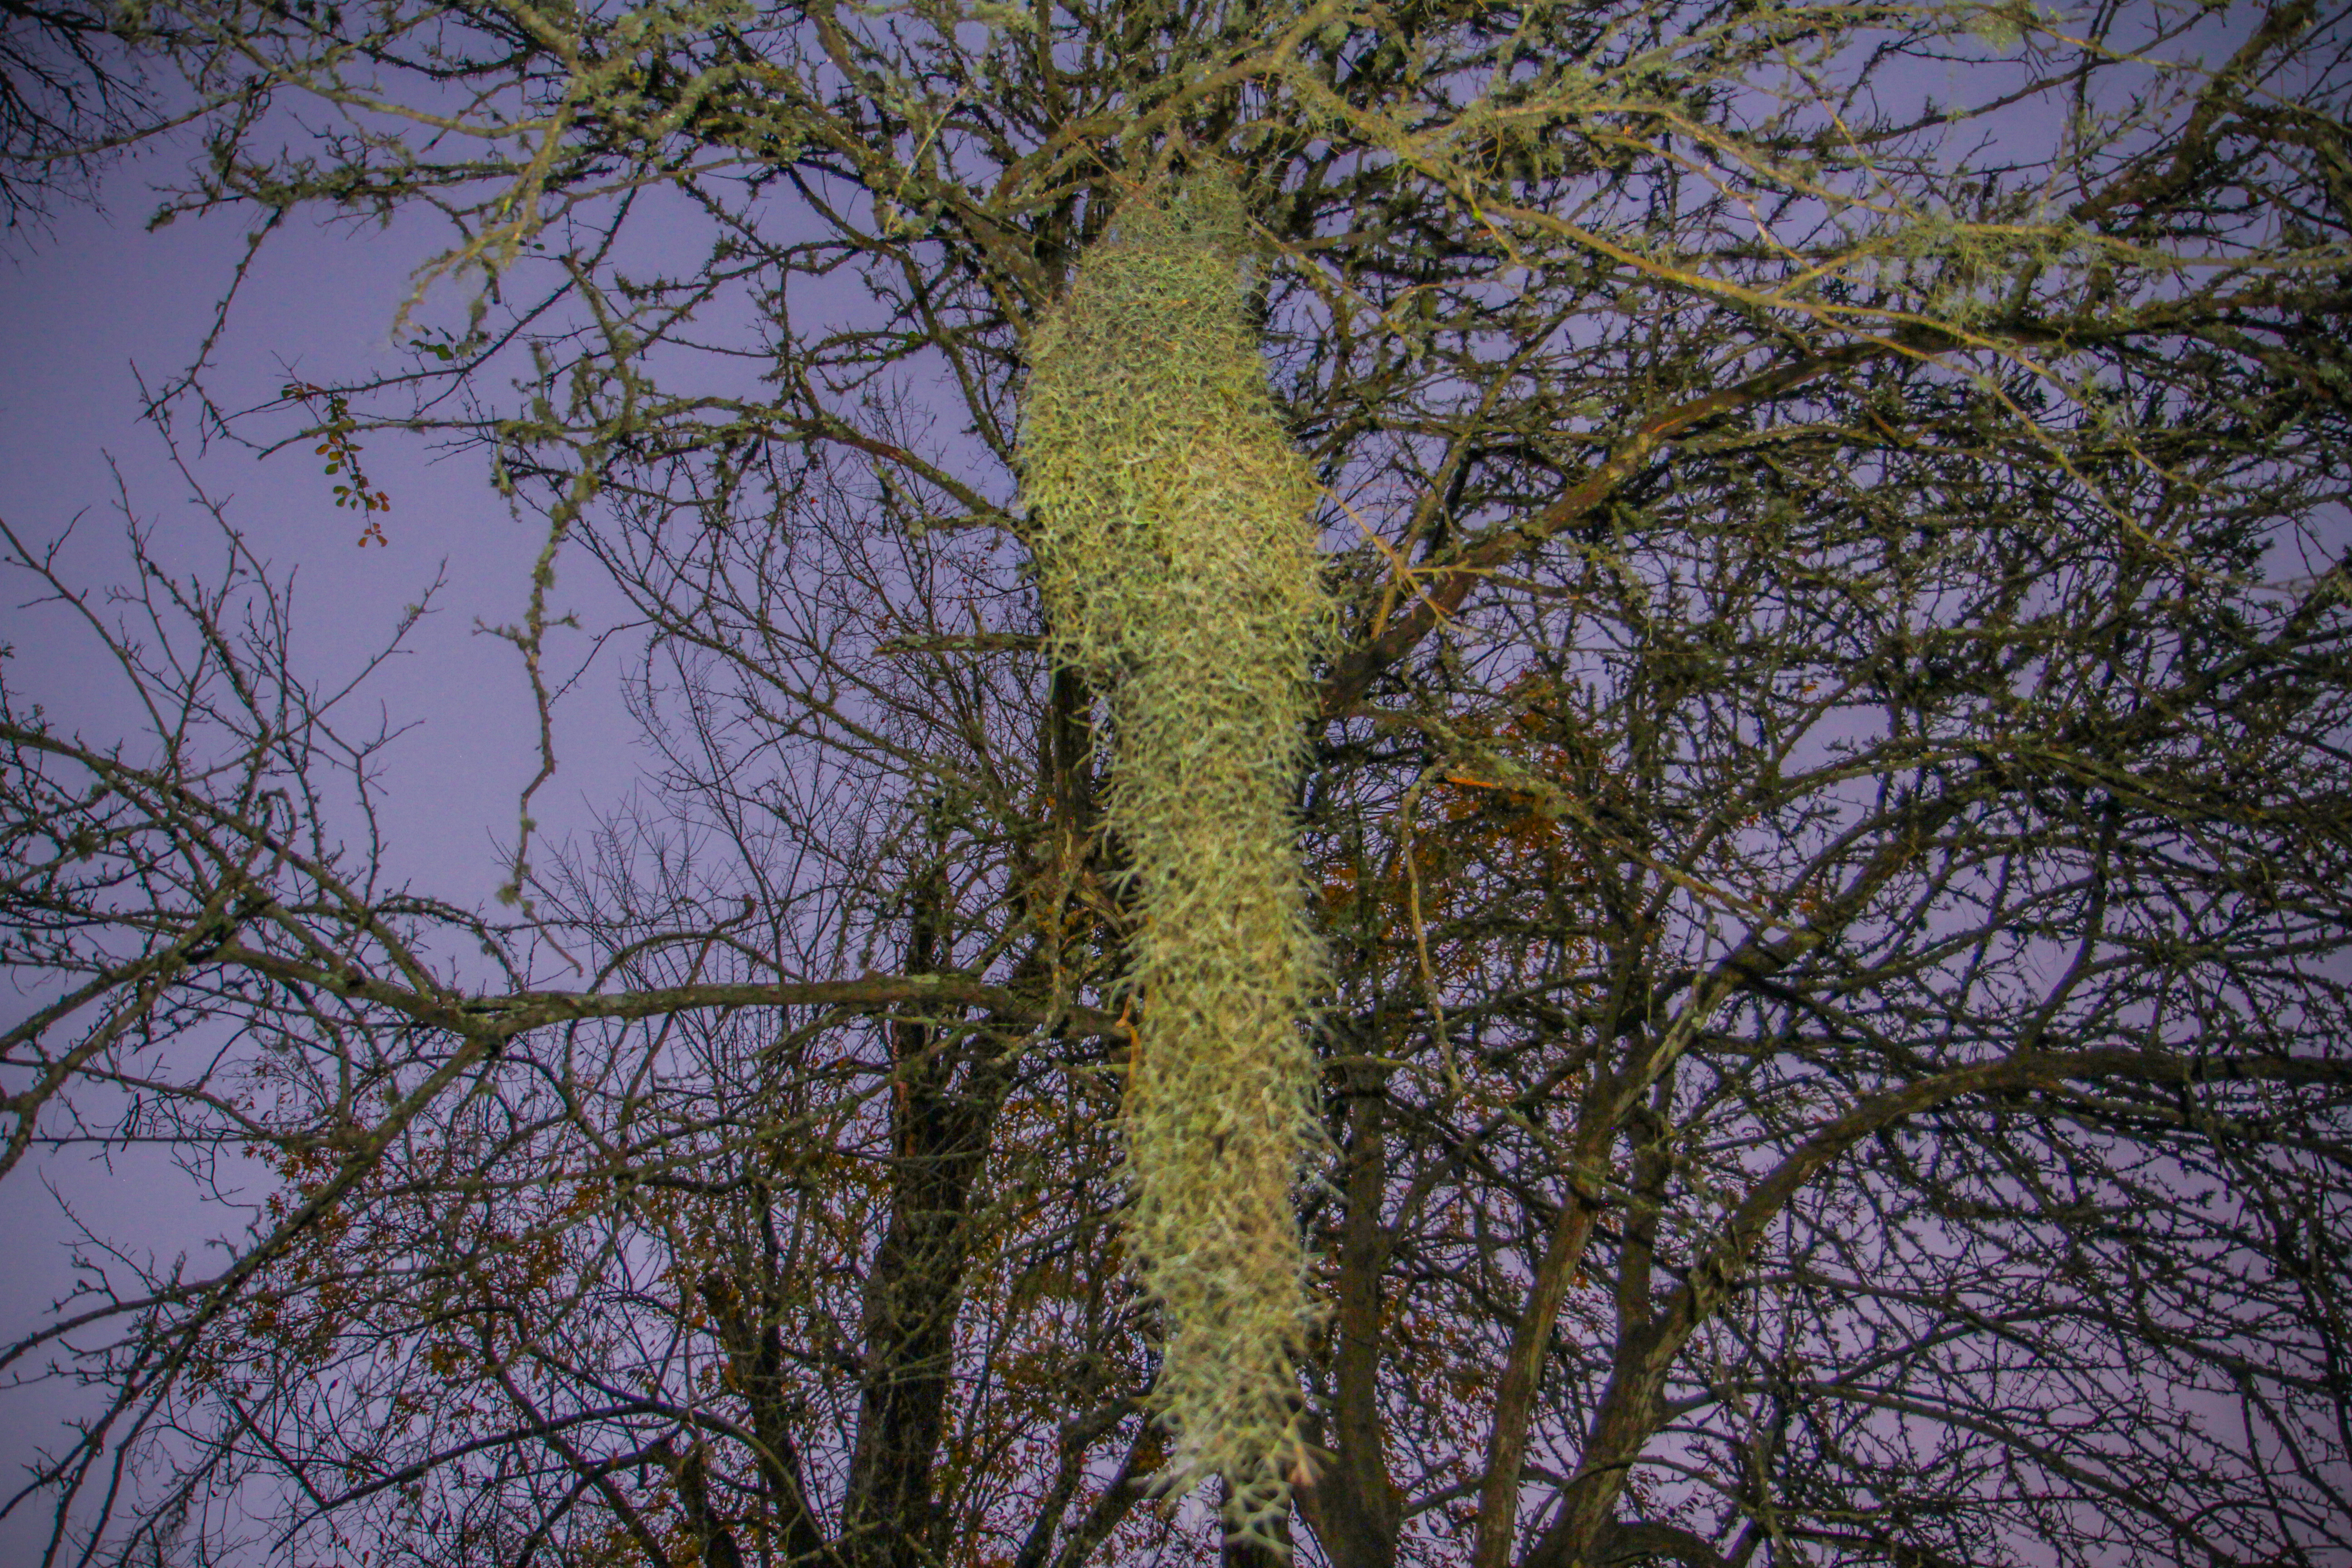
trees, nature, canon 7d, speedlite, spanish, moss, tree, branch, vegetation, ecosystem, sky, flora, plant, larch, biome, trunk, twig, deciduous, forest, grass